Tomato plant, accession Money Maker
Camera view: tilt-top (135 deg); turntable rotation: 150 degrees
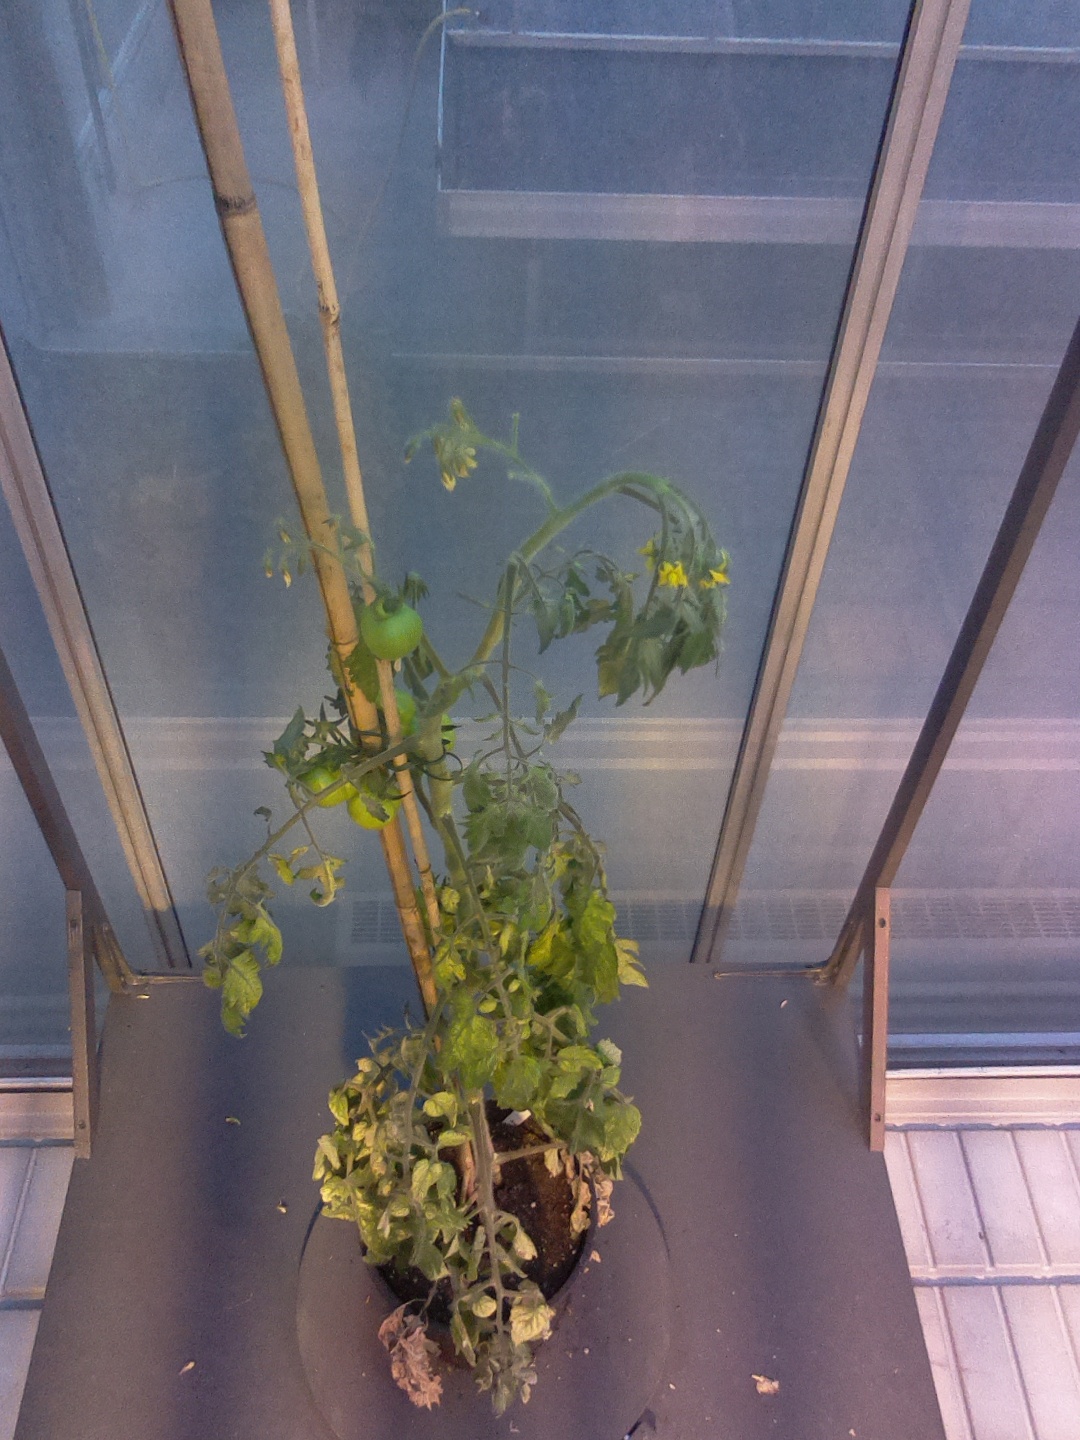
BBCH growth stage 76: 60%-70% of final fruit size